Arctodus

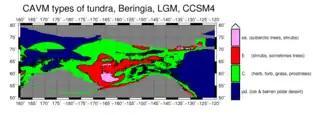
Beringia during the Last Glacial Maximum.

Largely isolated by the Cordilleran and Laurentide ice sheets, Beringia is considered ecologically separate to the rest of North America, being largely an extension of the mostly open and treeless Eurasian mammoth steppe. However, the occasional opening of an ice-free corridor, and the migration barrier of the Beringian gap, meant that eastern Beringia (Alaska and the Yukon) supported a unique assemblage of fauna, with many endemic North American fauna flourishing. Currently, all specimens of "A. simus" in Beringia have been dated to a 27,000 year window (50,000 BP - 23,000 BP) from eastern Beringia, while additional undated remains may be of Sangamonian age. Unlike contemporary Beringian carnivorans, "A. simus" apparently never inhabited western Beringia (and therefore Asia). The largest known skull of "A. simus" was recovered from the Yukon, and may represent the largest specimen known.